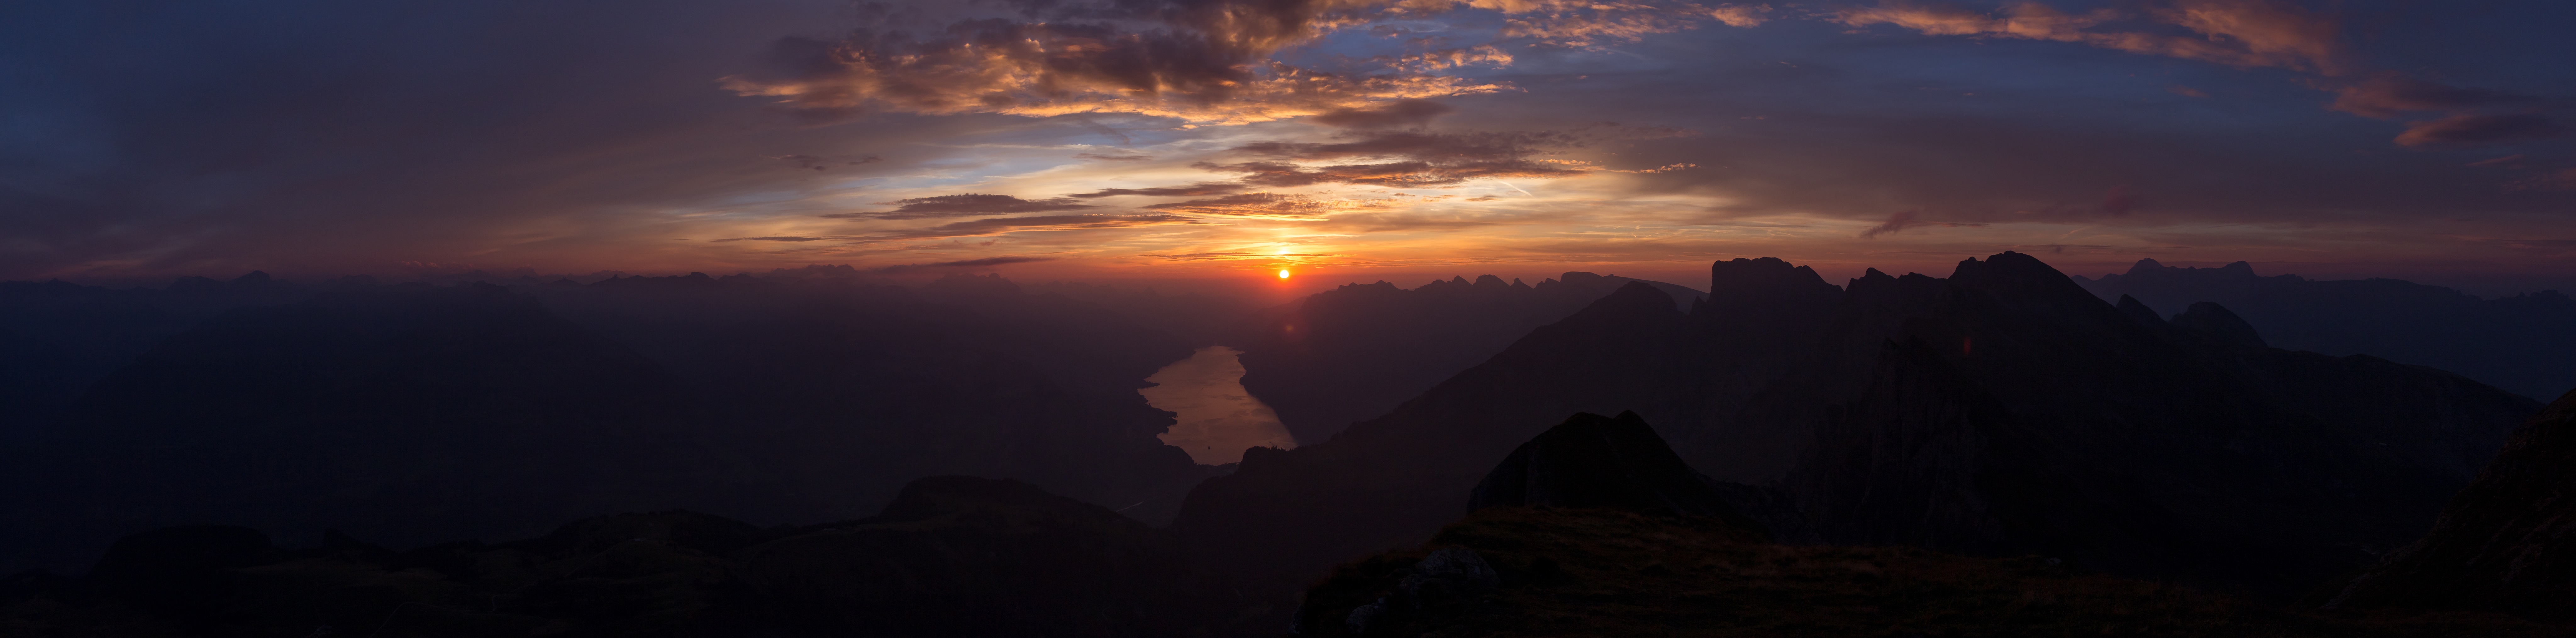
mountain, cloud, sunrise, sunset, dawn, geological phenomenon